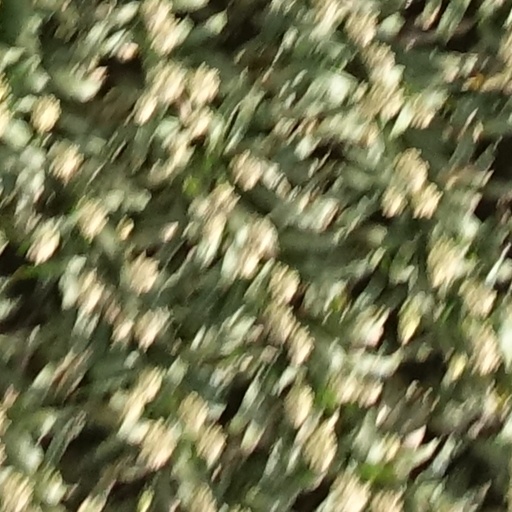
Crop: sorghum